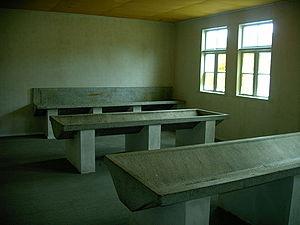
Le camp de concentration de Bois-le-Duc est l'un des cinq camps de concentration allemands aux Pays-Bas en fonction durant la Seconde Guerre mondiale. Vught est situé près de Bois-le-Duc.